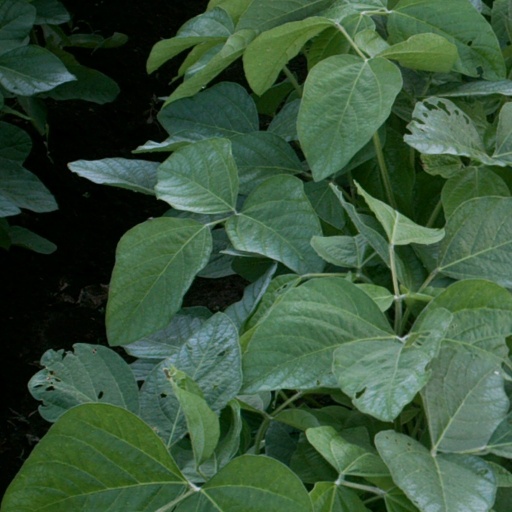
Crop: soybean